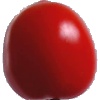
Label: Tomato 4